Super Bowl XIV

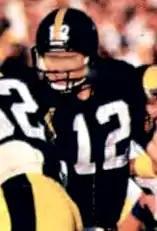
Bradshaw, who passed for 309 yards and two touchdowns, was named Super Bowl MVP.

After being forced to punt to start the final period, with 12:59 left in the game, Rams punter Ken Clark's 59-yard punt planted Pittsburgh back to their own 25-yard line. Then faced with 3rd-and-8, Steelers head coach Chuck Noll called for "60 prevent slot hook and go", a play that the team had practiced all week and couldn't complete it. Before Bradshaw went back on the field, Noll told him to "go deep and get the big play, because they're going to take away high percentage passing". Bradshaw took the snap, dropped back, and then threw a pass to Stallworth, who was running a streak pattern down the middle of the field. Stallworth caught the ball barely beyond the outstretched hand of Perry and took it all the way to the end zone for a 73-yard touchdown to make the score 24–19 in favor of the Steelers. When being interviewed for the documentary series "", Stallworth said that Bradshaw had overthrown him and departed his planned route and simply ran towards the goal line. The NFL Films highlight film notes that Brown was supposed to help Perry in covering Stallworth, but for some reason, Brown ignored the Steeler receiver. On the ensuing kickoff, the Rams tried a reverse, with running back Eddie Hill handing the ball off to fullback Jim Jodat, which resulted in poor field position for the Rams at their own 14.